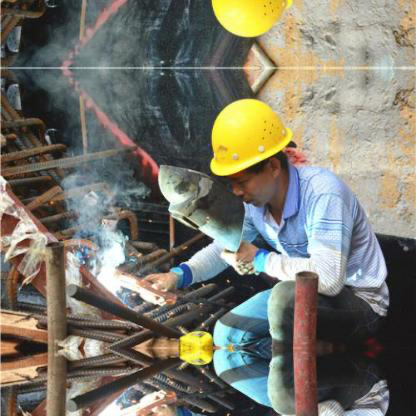
Objects in the image:
label: helmet
label: helmet